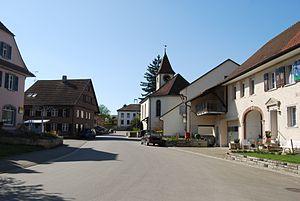
Trasadingen est une commune suisse du canton de Schaffhouse.